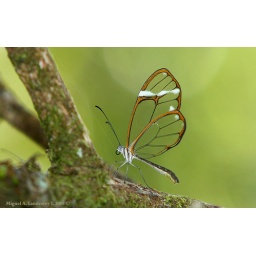
Zapoten border cloud forest above Puerto Escondido, Sierra de Bahoruco, Independencia Province, Dominican Republic.